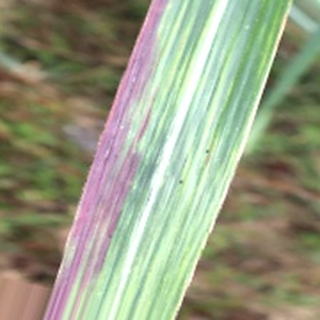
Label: sugarcane_bacterial_blight